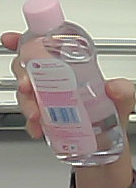
Product: johnson_baby